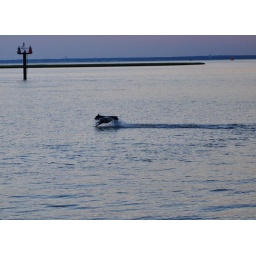
This is at the bay in LBI New Jersey. This dog was chasing seagulls through the water all night.